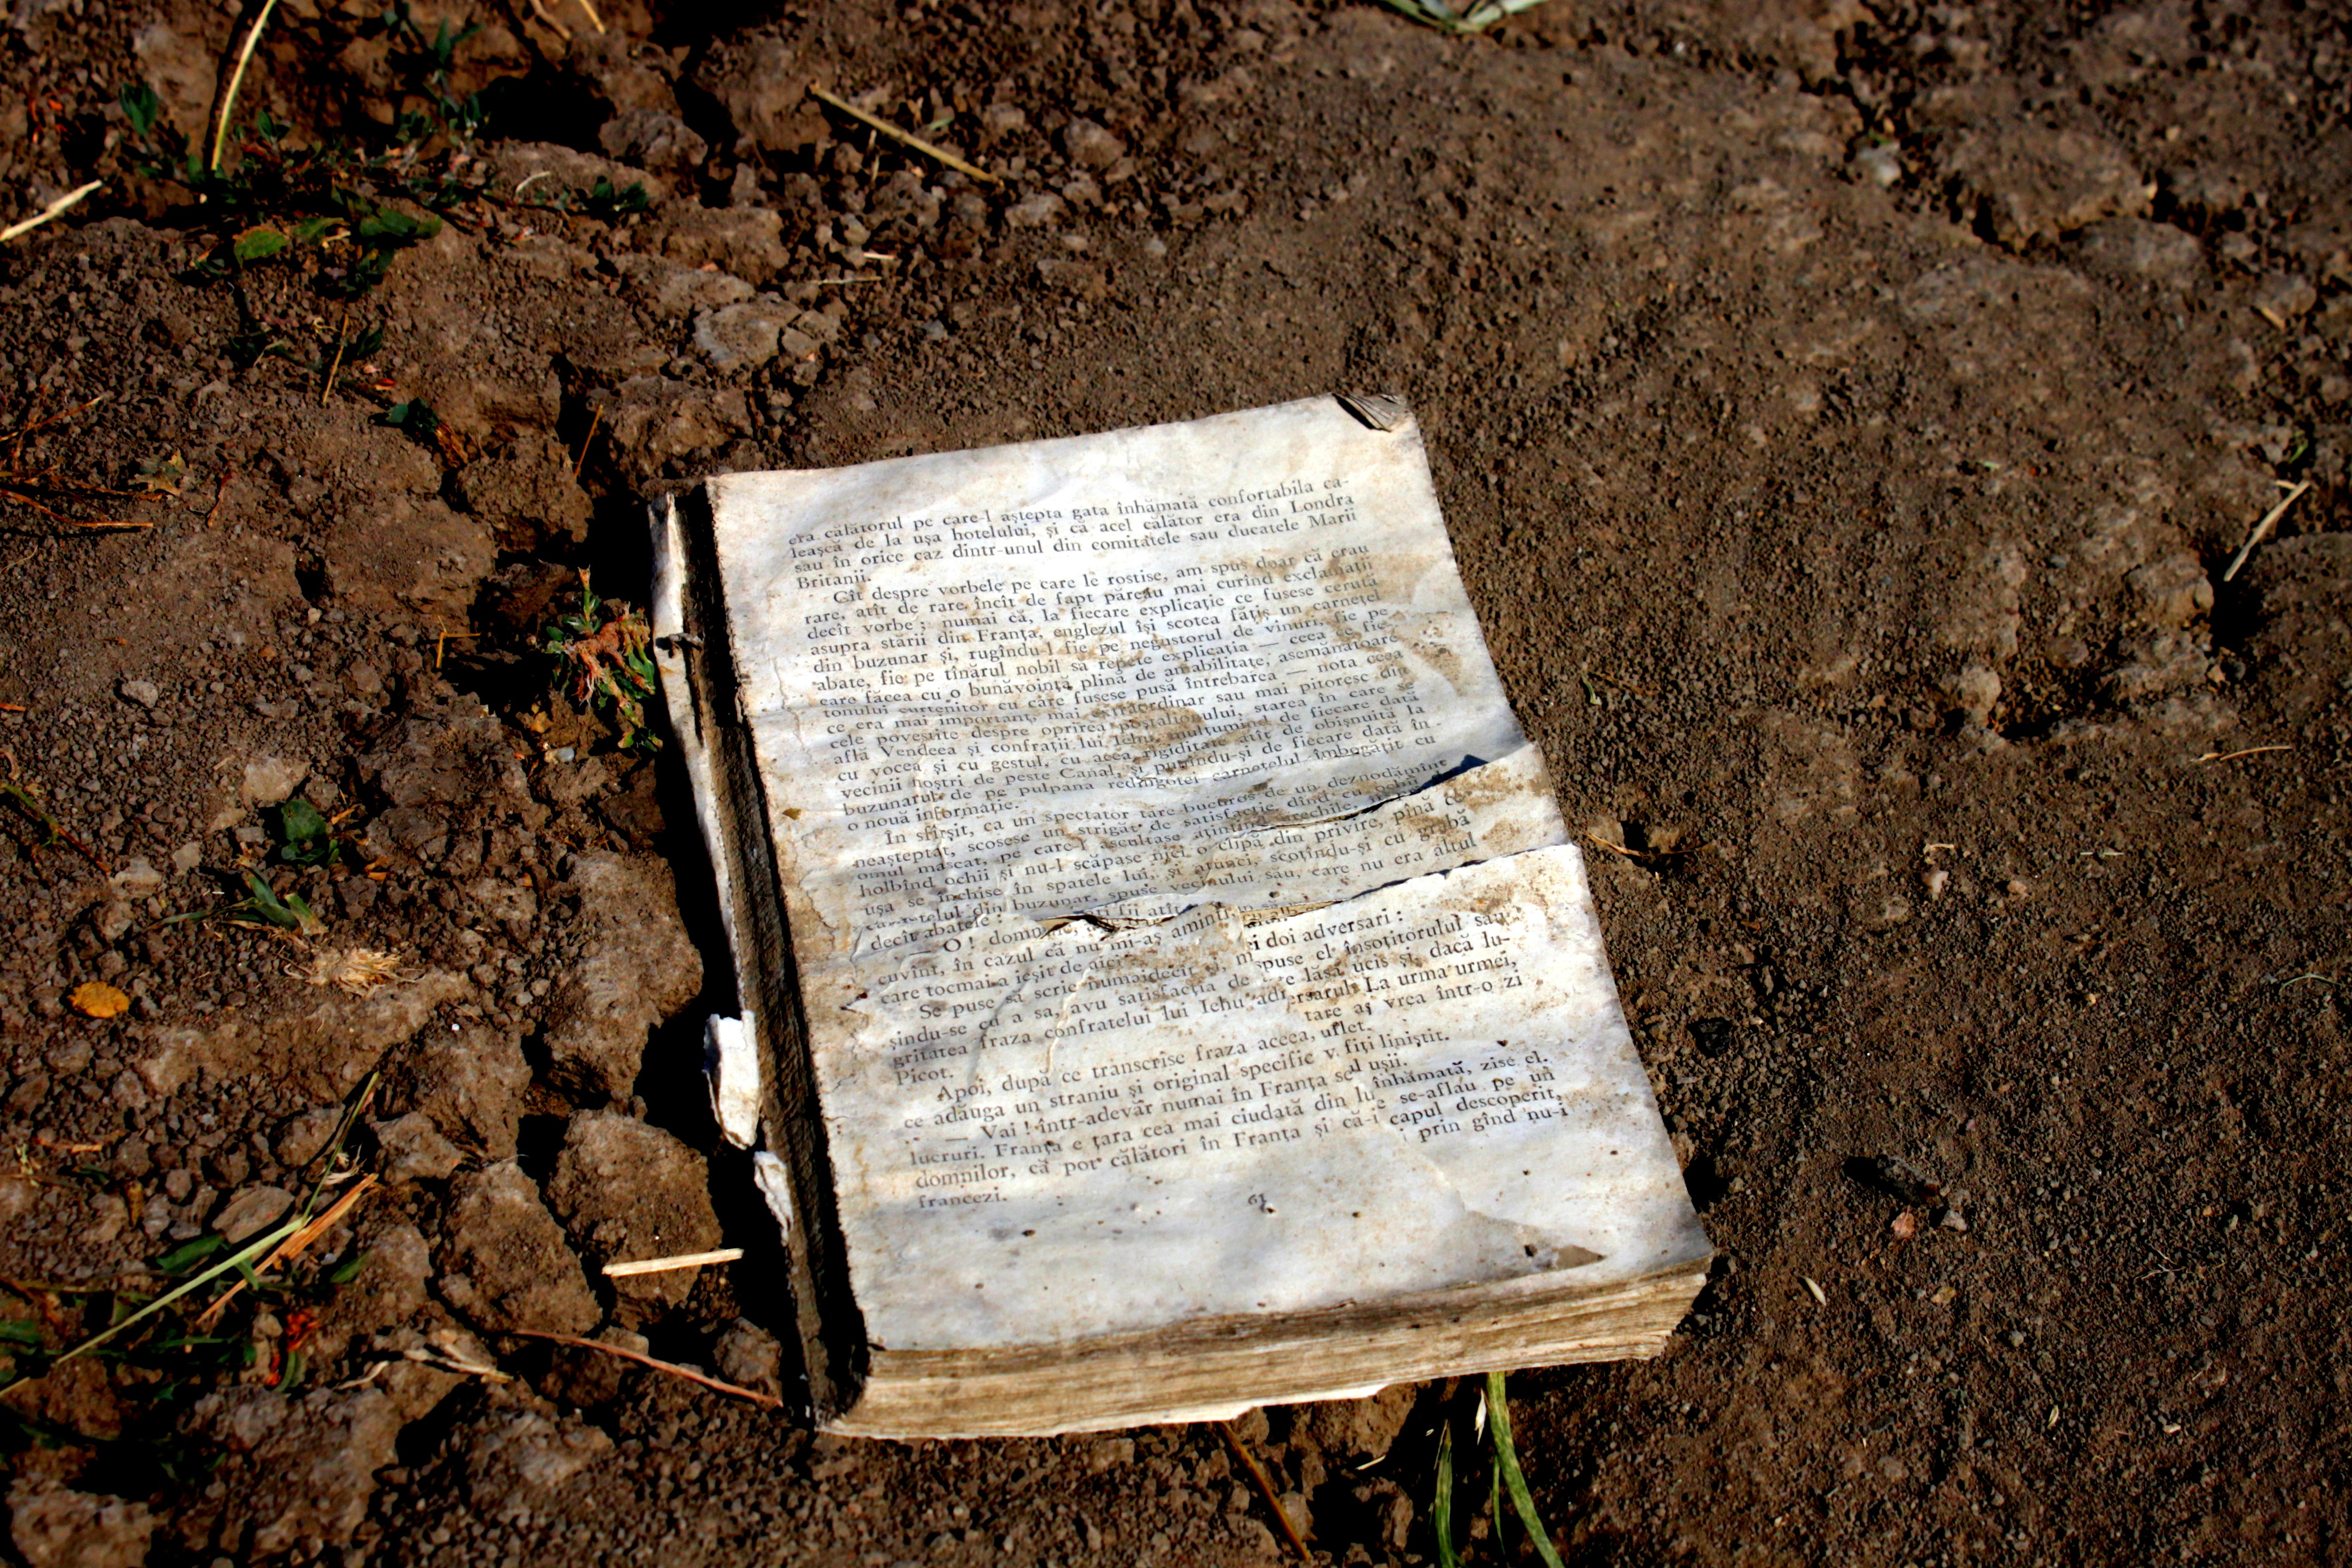
nature, rock, book, wood, antique, leaf, old, soil, material, pages, grave, geology, books, old books